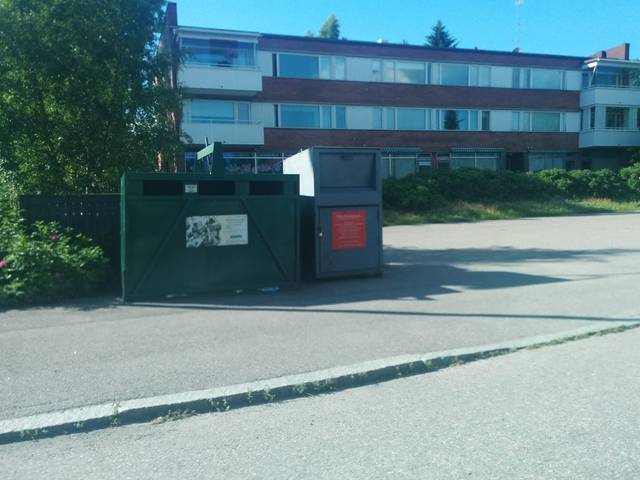
Region: Finland
Coordinates: 61.502, 23.848